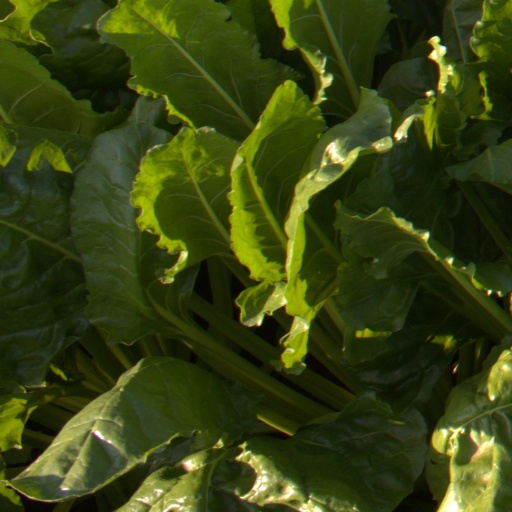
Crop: sugar beet